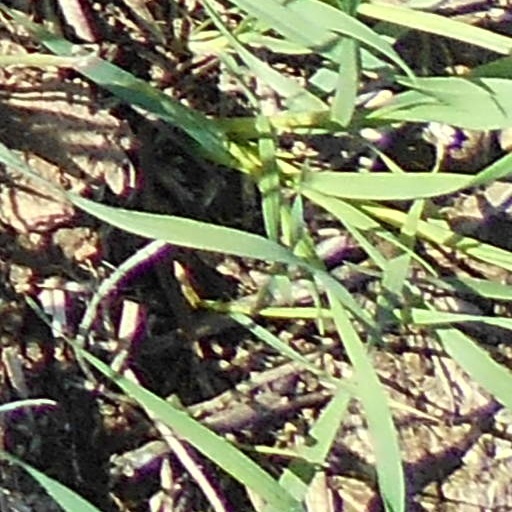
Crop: wheat